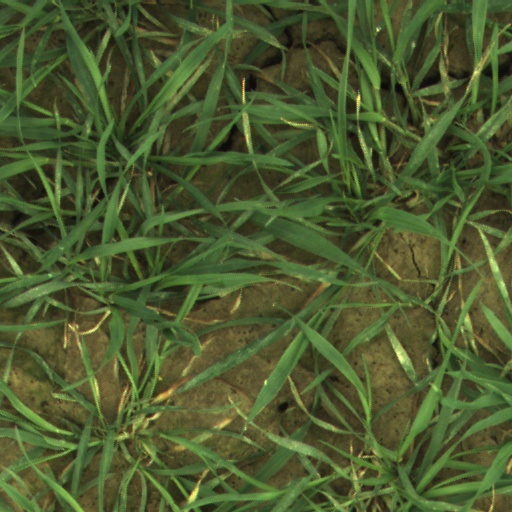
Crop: wheat